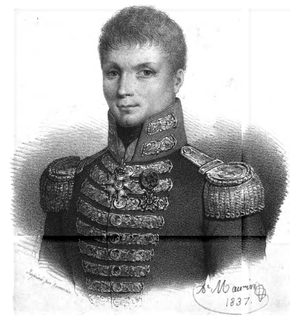
Jean Jacques Étienne Lucas, souvent simplifié en Capitaine Lucas, né le 28 avril 1764 à Marennes et décédé à Brest le 6 novembre 1819, est un officier de marine français des XVIIIᵉ et XIXᵉ siècles. Il participe à la guerre d'indépendance des États-Unis et passe à la postérité pour son action héroïque comme commandant du Redoutable lors de la bataille de Trafalgar.